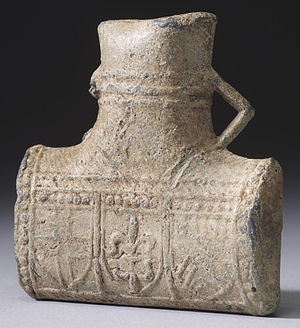
England i middelalderen / Religion / Pilgrimme og korstog
En pilgrimsflaske, der blev båret som amulet med vievand fra Thomas Beckets skrin i Canterbury Cathedral.
England i middelalderen omfatter den del af Englands historie, der henregnes til middelalderen, hvilket vil sige fra slutningen af 400-tallet til begyndelsen af tidlig moderne tid i 1485. Da England voksede frem efter Romerrigets fald, hang økonomien i laser, og mange byer var forladt. Efter århundreder med germansk migration begyndte der at opstå ny identitet og kultur. Det udviklede sig til kongeriger, der kæmpede om magten. En rig kunstnerisk kultur blomstrede under angelsakserne, der producerede episke digte som Beowulf og sofistikerede metalarbejder. Angelsakserne konverterede til kristendommen i 600-tallet, og klostre blev opført over hele England. I 700- og 800-tallet blev landet hærget af vikinger, og kampene varede i flere årtier. Wessex blev det mægtigste kongerige, og det fik en engelsk identitet til at vokse. På trods af gentagne arvekriser og danerne, der fik magten i begyndelsen af 1000-tallet, var England i 1060'erne en magtfuld centraliseret stat med et stærkt militær og en succesfuld økonomi.